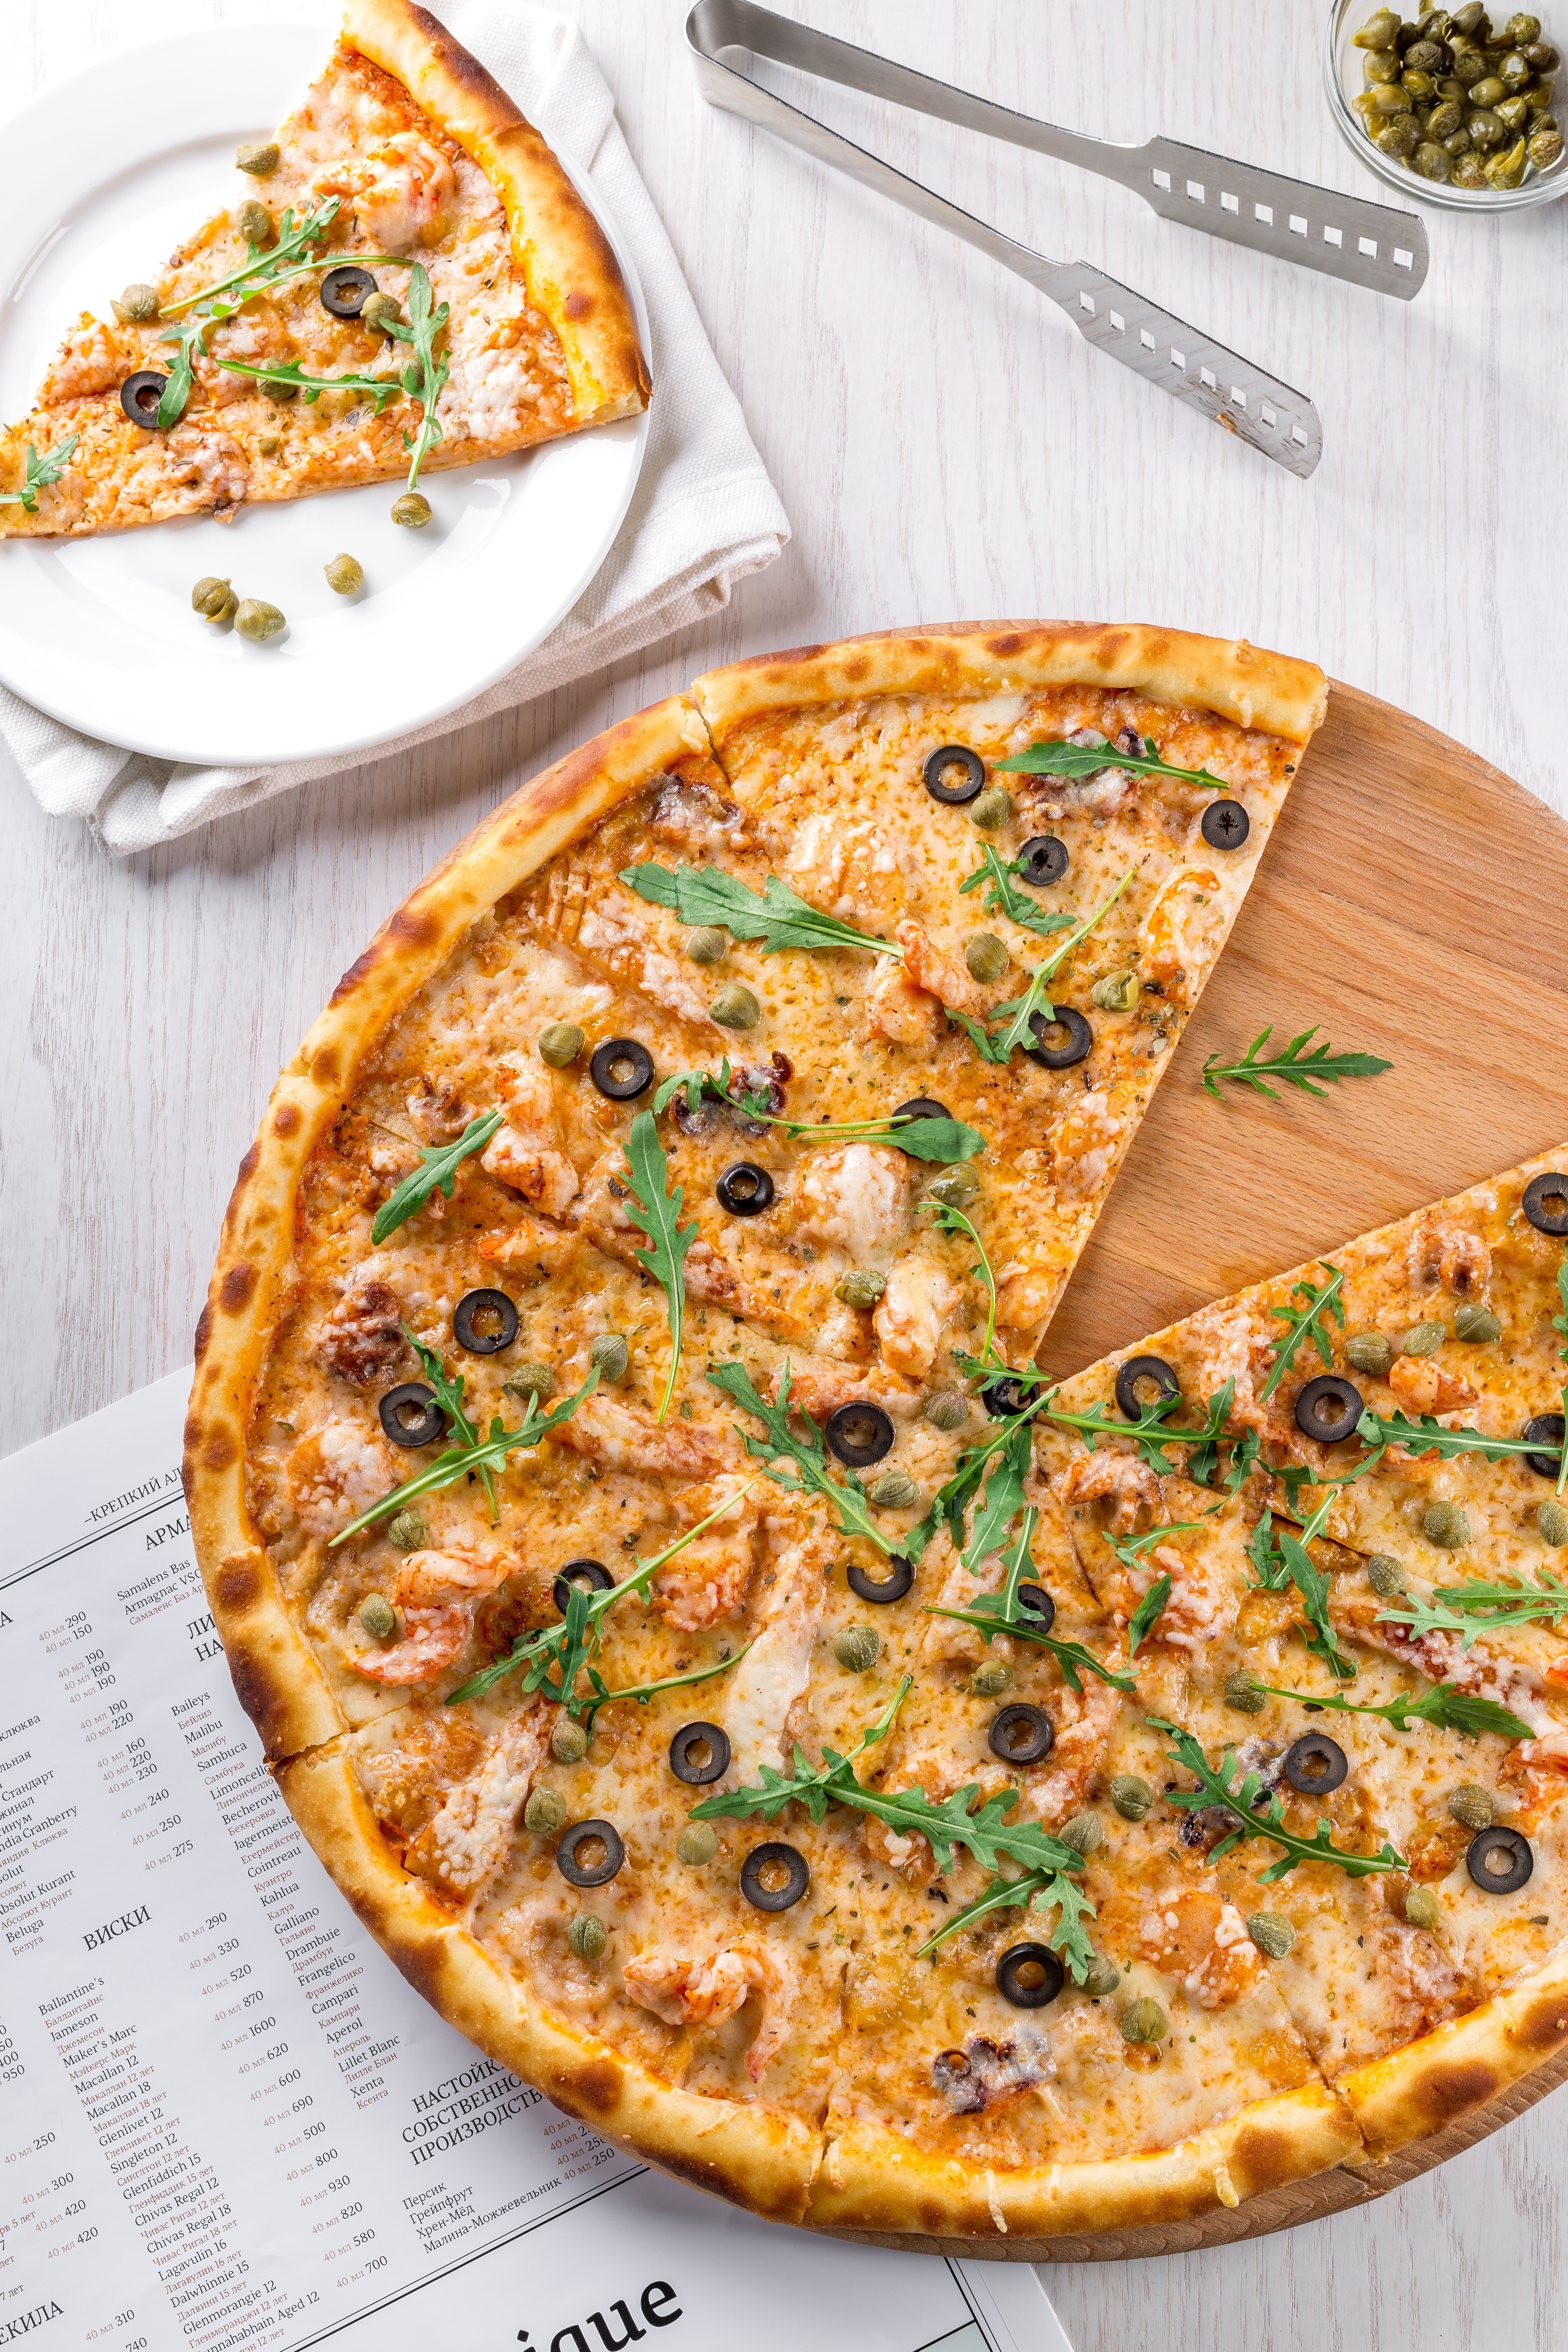
cafe, restaurant, dish, food, cooking, produce, vegetable, menu, closeup, breakfast, baking, dessert, fast food, lunch, cuisine, pizza, nutrition, tasty, snacks, quiche, gastronomy, pizzeria, baked goods, appetizing, italian food, business lunch, pizza cheese, frittata, european food